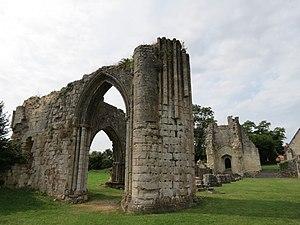
Abbaye de Saint-Évroult.
L’abbaye de Saint-Évroult est une ancienne abbaye bénédictine construite sur ce qui est aujourd'hui le territoire de la commune de Saint-Évroult-Notre-Dame-du-Bois. Elle est aujourd'hui en ruines et fait l’objet d’un classement au titre des monuments historiques depuis le 17 janvier 1967.